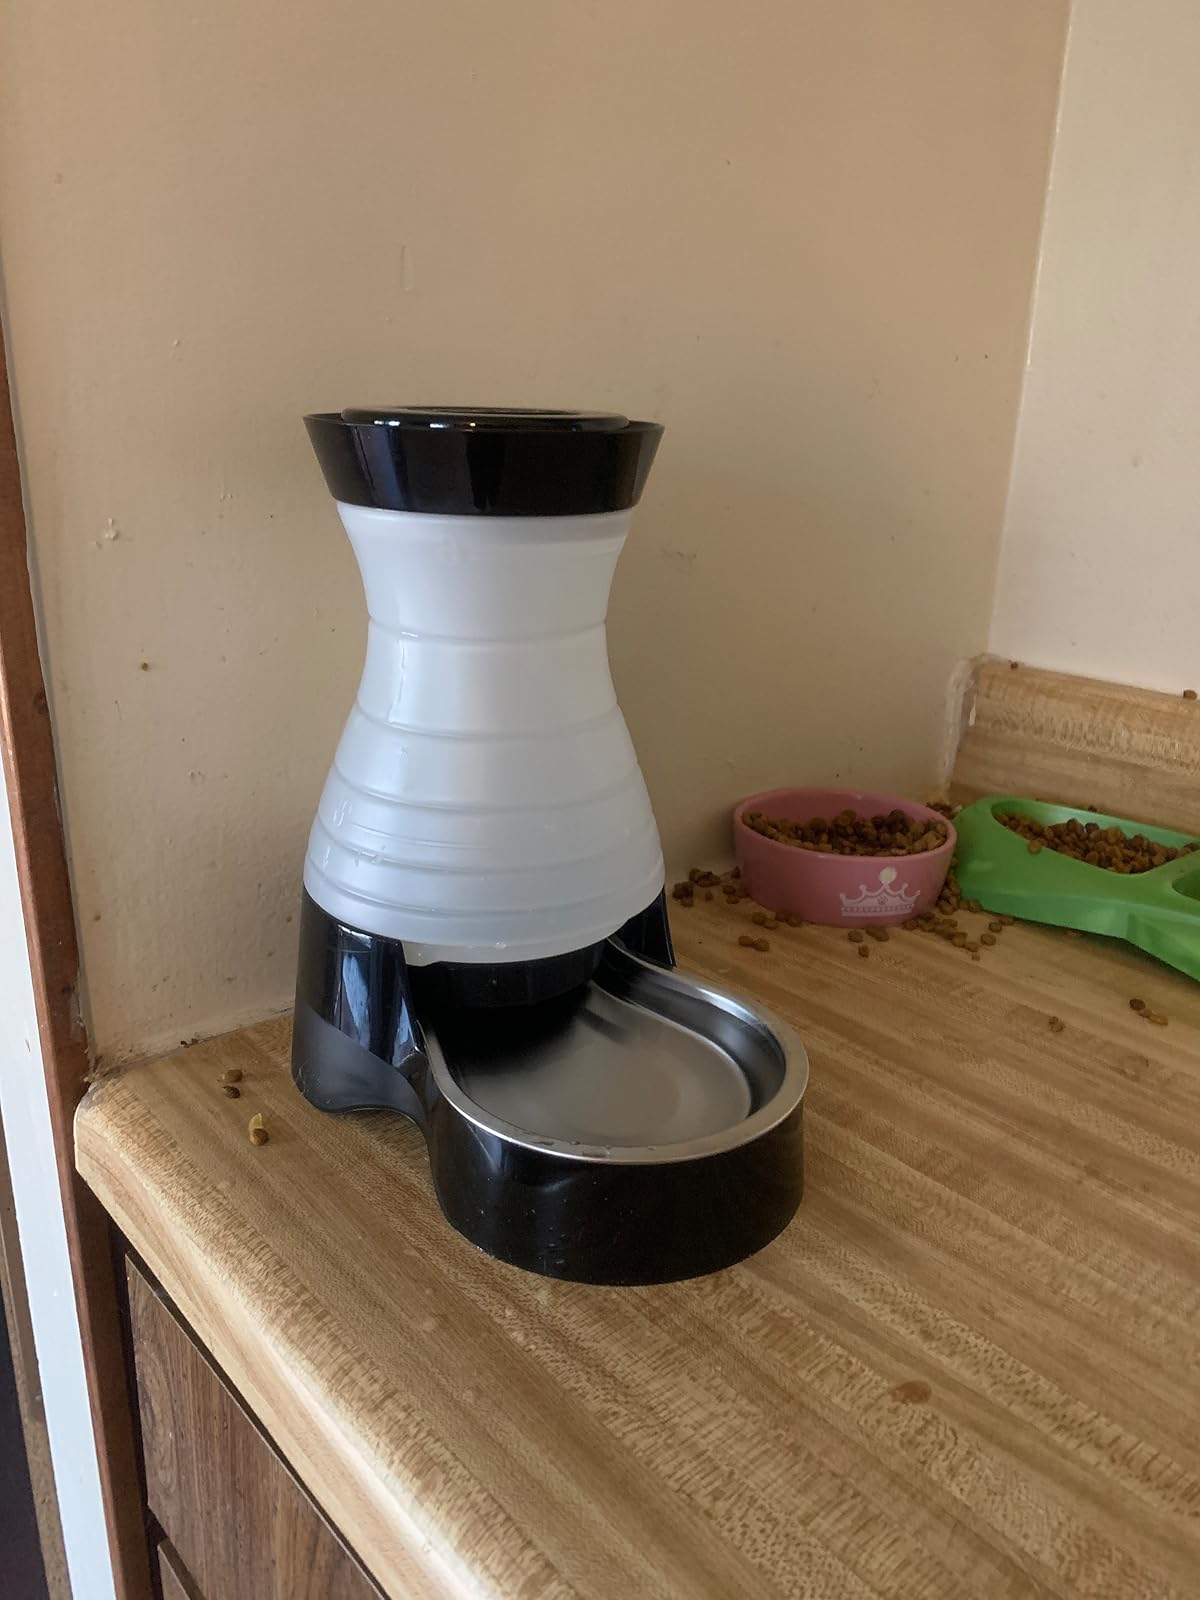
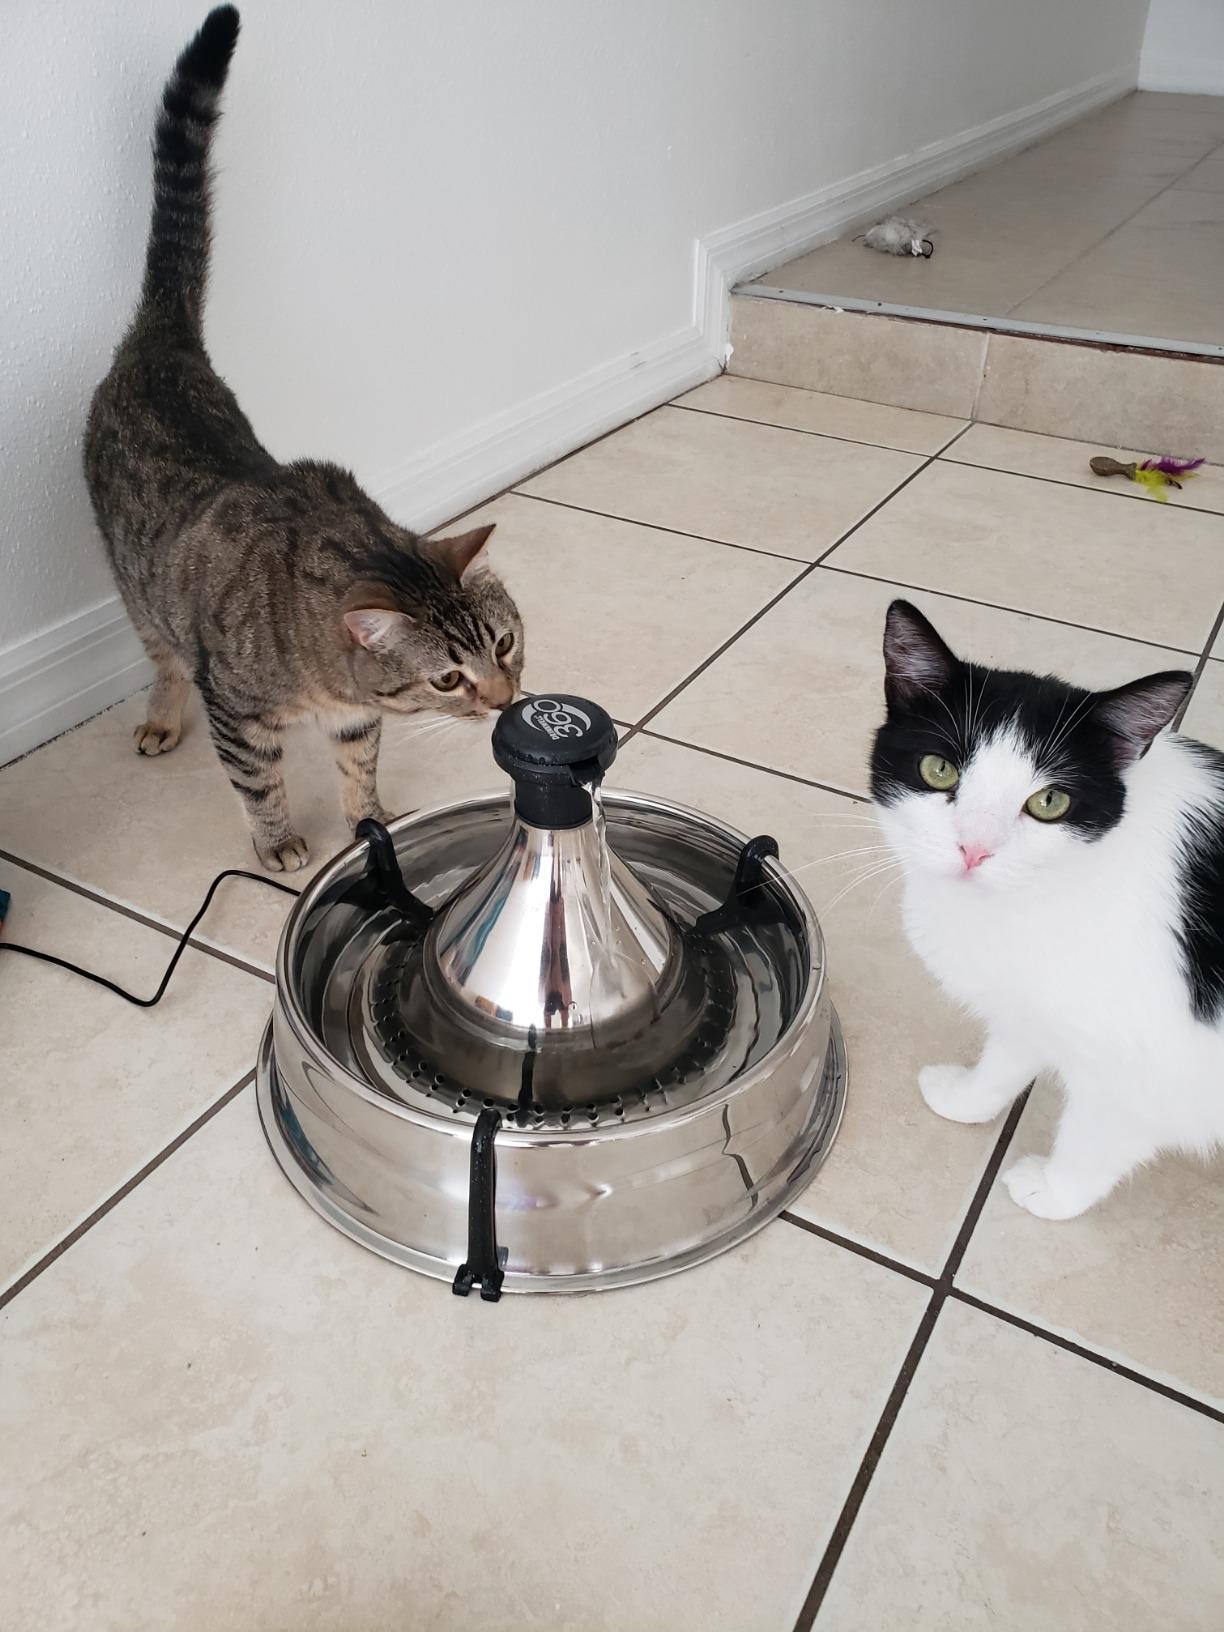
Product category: items_bowl
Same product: no